Literature of New England

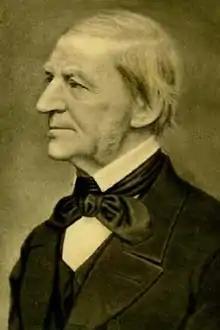
Ralph Waldo Emerson was born in Boston and spent most of his literary career in Concord, Massachusetts.

The literature of New England has had an enduring influence on American literature in general, with themes such as religion, race, the individual versus society, social repression, and nature, emblematic of the larger concerns of American letters.